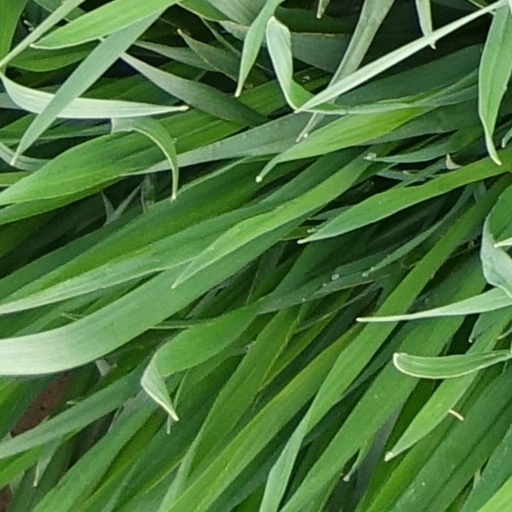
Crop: wheat